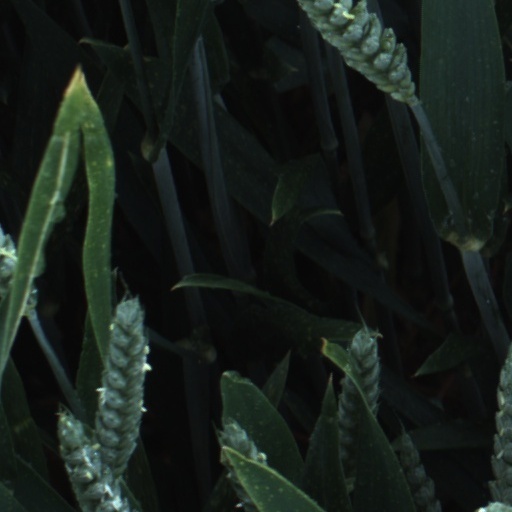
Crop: wheat